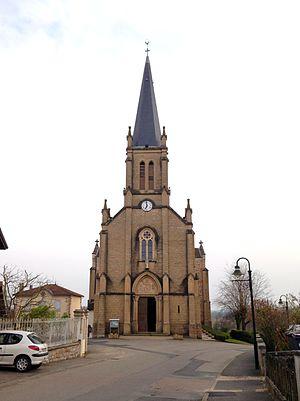
L'Église du village de Saint-Cyr-sur-Menthon